Inskip Hotel

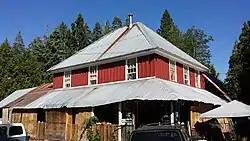

The Inskip Hotel was built in 1866, just north of Stirling City, California (Butte County, California), and was added to the U.S. National Register of Historic Places (75000425) in 1975. The town itself was named after Mr. Edward “Doc” Watts Inskeep (commonly pronounced Inskip, therefore spelled that way) who first established a sawmill here and apparently discovered gold at this location in 1857.